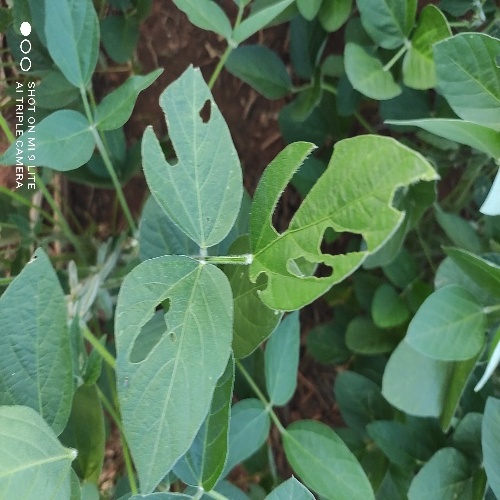
Label: Caterpillar